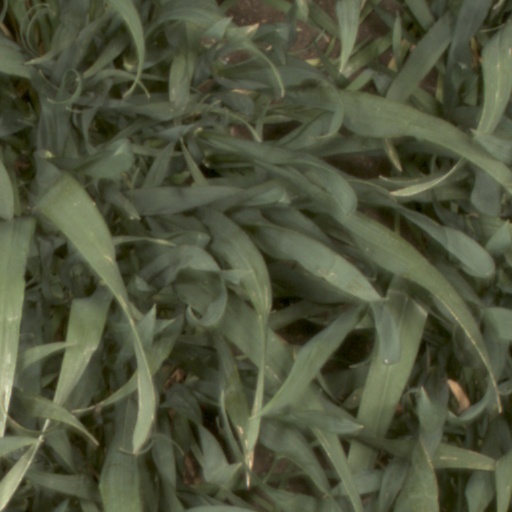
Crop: wheat